Porsche-Diesel 218

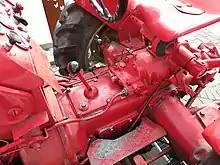
Clutch-housing, gearbox and rear axle(V-Model with 5-speed gearbox)

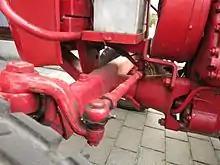
dead front axle

The Porsche 218 utilises a frameless block construction. The rear axle is a live portal axle, the front axle is a dead beam axle with a central pivot point. The wheelbase measures 1668 mm. The track width of the front wheels can be adjusted by turning the rims on the vertical axis. On its rear wheels, the tractor has drum brakes. Either brake can act as a steering brake. Both the steering gear and the gearbox were produced by ZF Friedrichshafen. The H, S, and U Porsche-Diesel 218 models have a six-speed gearbox with a crawler gear. The clutch is a single-disc dry clutch of the type "K 200 Z", made by Fichtel & Sachs. It works in conjunction with an oil-hydraulic clutch made by Voith. The Standard V 218 is a stripped-down model: it has a five-speed gearbox, and it lacks the oil-hydraulic clutch.